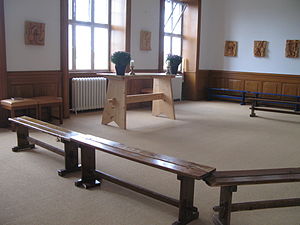
Institut Sankt Joseph
Skolens andagtsrum
Foto taget af Institut Sankt Joseph
Institut Sankt Joseph er en katolsk privatskole beliggende i København, Danmark. Det selvstyrende instituts dannelsesidealer og daglige aktiviteter baseres på et katolsk-kristent humanistisk syn på livet og mennesket. Skolens primære mål er at udvikle betænksomme og omsorgsfulde studerende, der tager deres liv, muligheder og valg alvorligt.